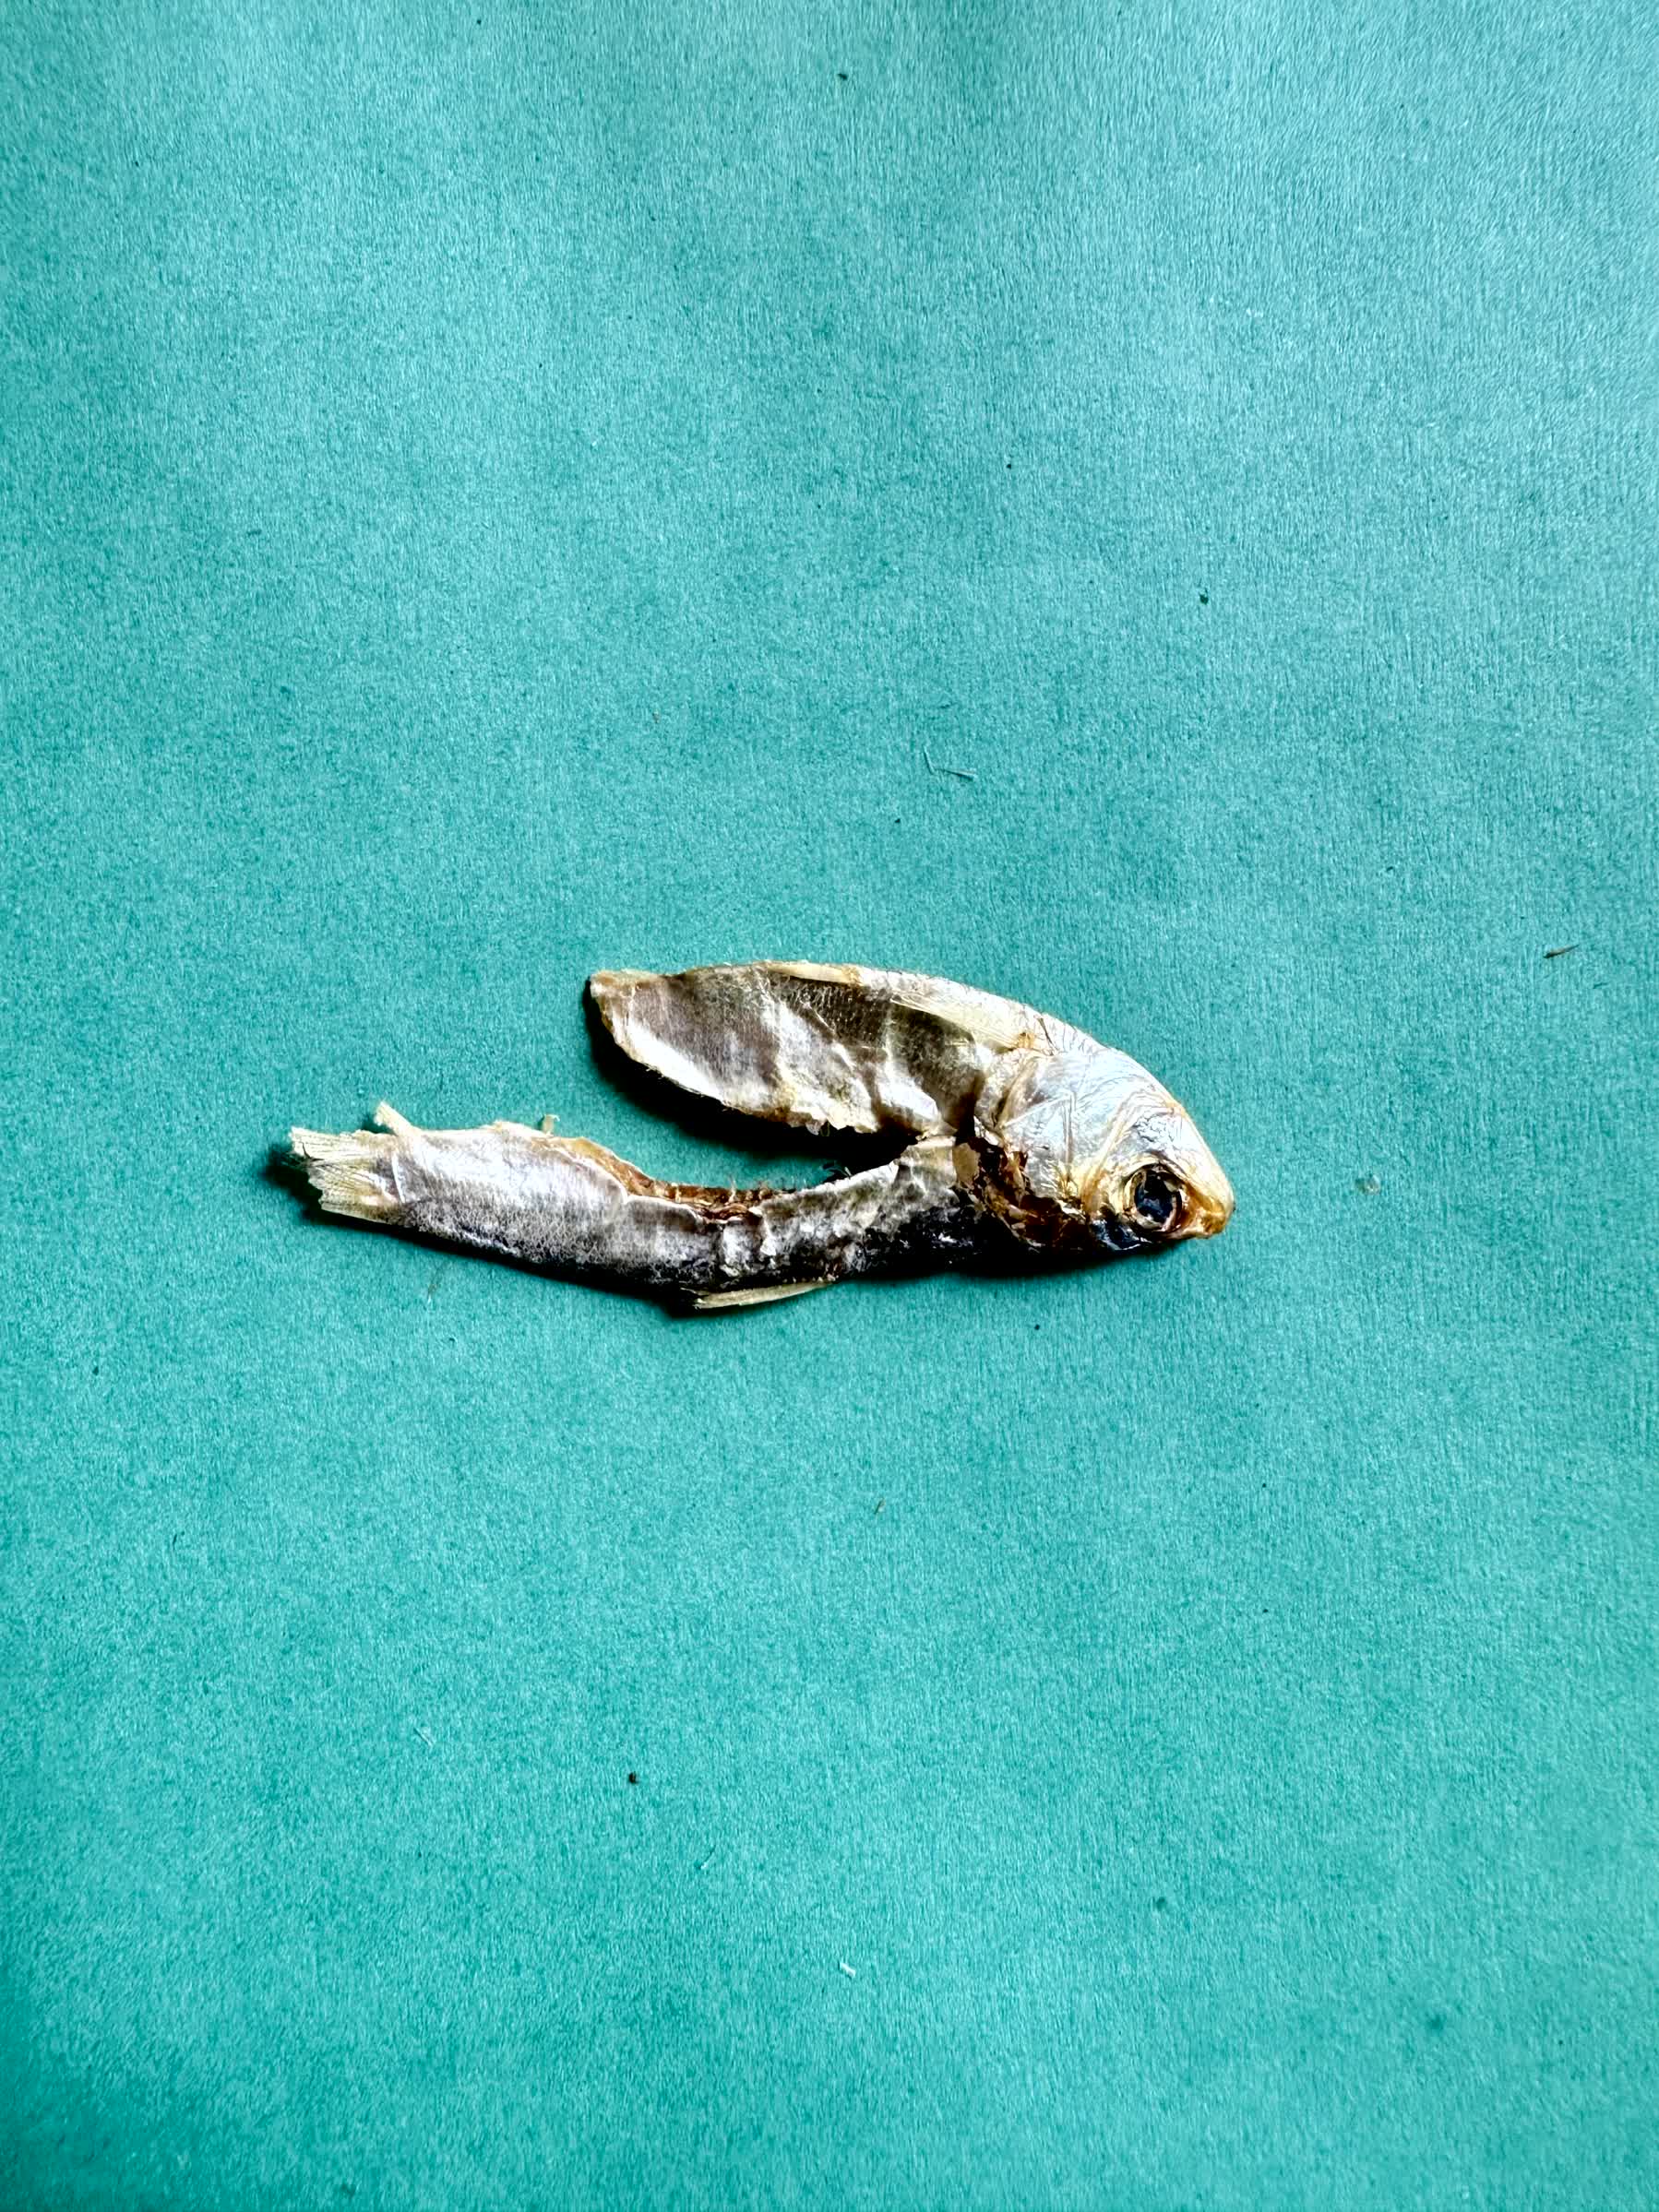
Species: Chapila